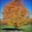
Label: maple_tree